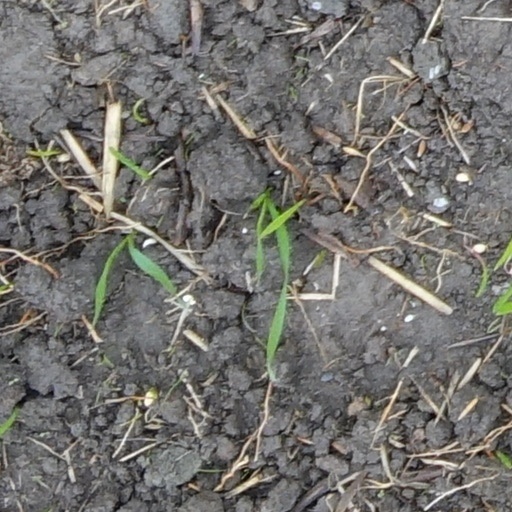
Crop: wheat